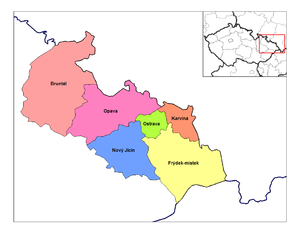
Les districts de la Tchéquie sont issus d'une division de la Tchécoslovaquie en 1960. Cette nouvelle division n’a pas pris en compte les anciennes divisions traditionnelles et les liens locaux. En Tchéquie il y avait 75 districts ; un 76ᵉ district, le district de Jeseník a été créé par la division du district de Šumperk. Trois étaient composés uniquement de villes statutaires Brno, Ostrava et Plzeň qui obtinrent le statut de district en 1971. Prague a un statut spécial, mais les dix districts de Prague étaient, d'une certaine manière, équivalent aux okres.